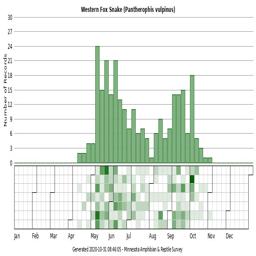
Animal: snakes